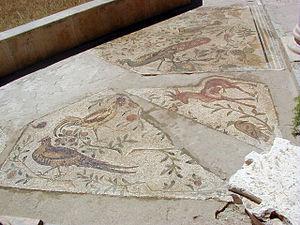
La colline de l'odéon est un espace situé au nord-est du site archéologique de Carthage en Tunisie. Cette colline est le site de nombreux vestiges romains, dont ceux du théâtre et de l'odéon. Dans son prolongement se situe le parc des villas romaines qui permet au visiteur de déambuler dans un quartier de la ville antique en grande partie dégagé. Le parc comporte en particulier la villa de la volière, villa romaine la mieux conservée du site de Carthage, et une très belle mosaïque découverte à proximité du monument à colonnes, la mosaïque des chevaux, y a été déplacée.
Le site archéologique de Carthage est un site dispersé dans la ville actuelle de Carthage et classé au patrimoine mondial de l'Unesco depuis 1979.
L’Afrique est un continent qui couvre 6 % de la surface de la Terre et 20 % de la surface des terres émergées. Sa superficie est de 30 415 873 km² avec les îles, ce qui en fait la troisième mondiale si l'on compte l'Amérique comme un seul continent. Avec plus de 1,2 milliard d'habitants, l'Afrique est le deuxième continent le plus peuplé après l'Asie et représente 16,4 % de la population de la planète en 2016. Le continent est bordé par la mer Méditerranée au nord, le canal de Suez et la mer Rouge au nord-est, l’océan Indien au sud-est et l’océan Atlantique à l’ouest.